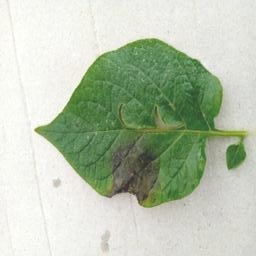
Etiqueta: Late Blight